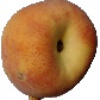
Label: Peach 1